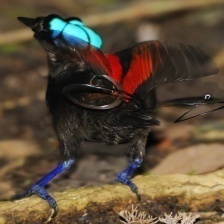
Species: WILSONS BIRD OF PARADISE
Scientific name: CICINNURUS RESPUBLICA